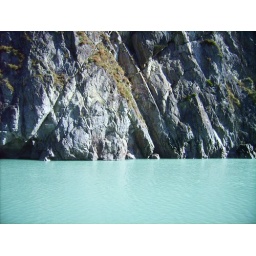
I never saw such a blue water like in Switzerland - its without manipulation - pure nature!